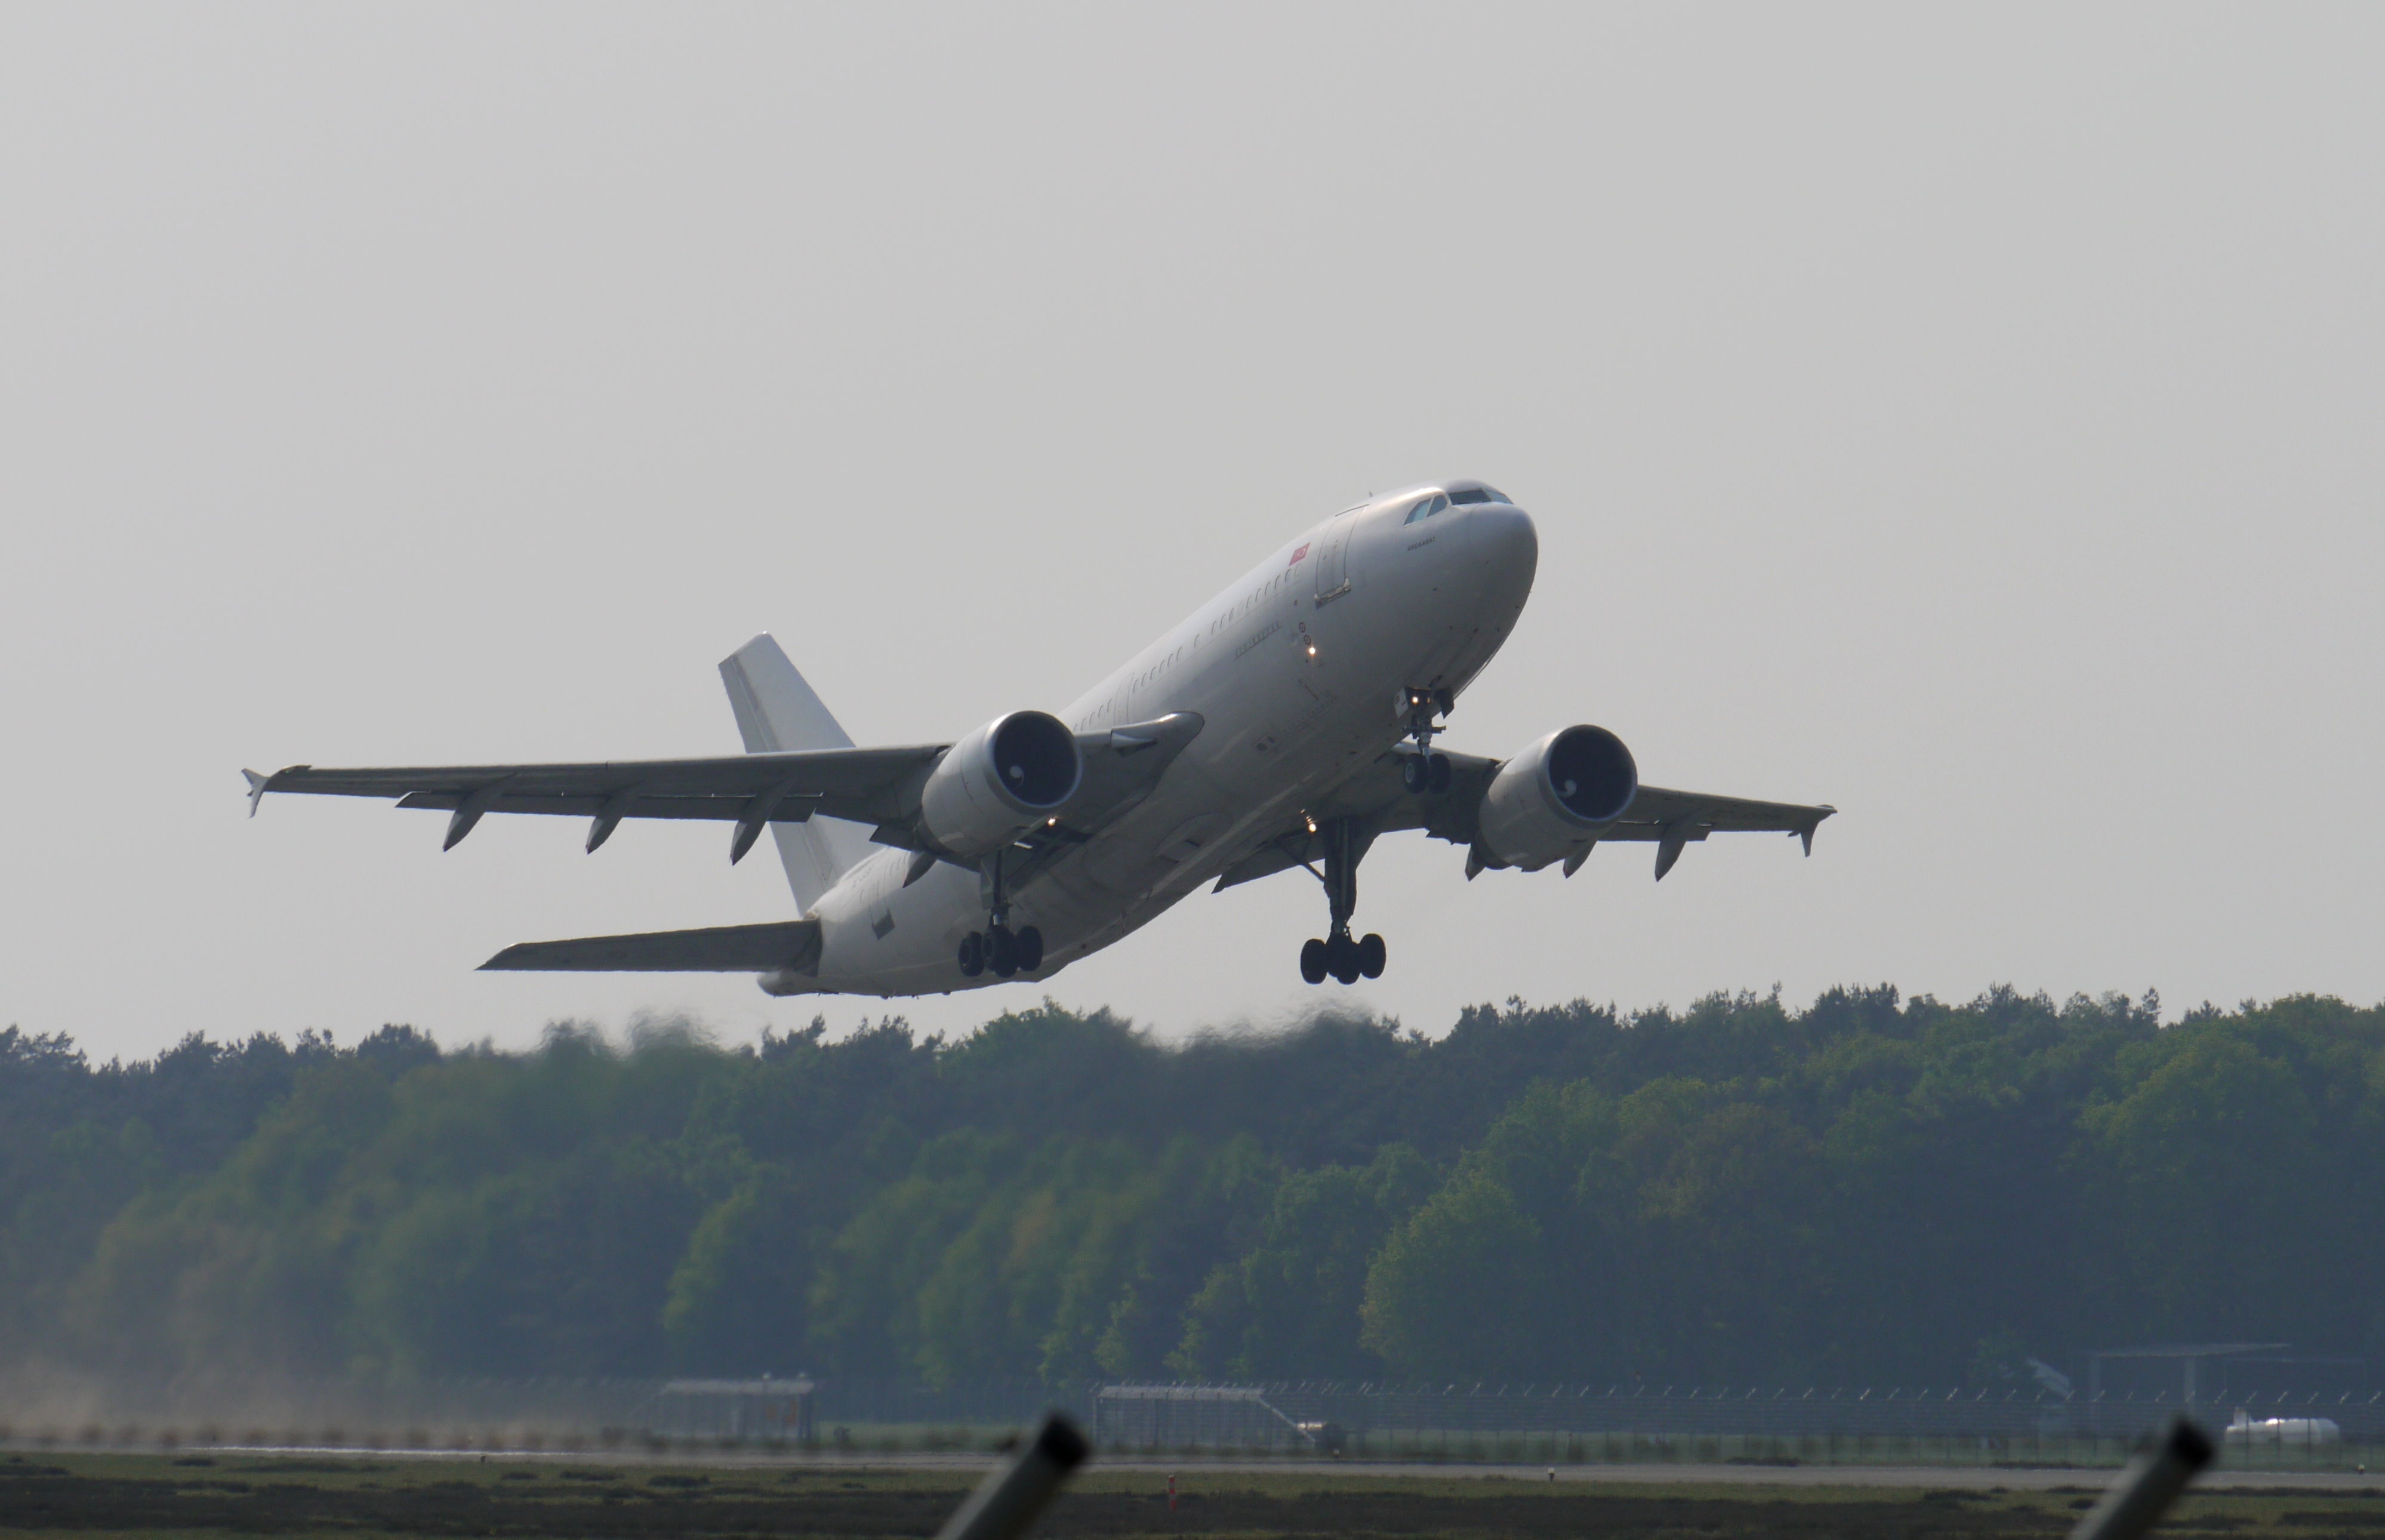
fly, airport, airplane, aircraft, jet, vehicle, airline, aviation, flight, holiday, start, airliner, runway, airbus, landing, rise, flyer, boeing, takeoff, bidirectional, air traffic, take off, passenger machine, air force, travel plane, jet aircraft, airbus a330, boeing 777, pull up, military aircraft, fmo, international airport, m nster osnabr ck, air travel, atmosphere of earth, wide body aircraft, military transport aircraft